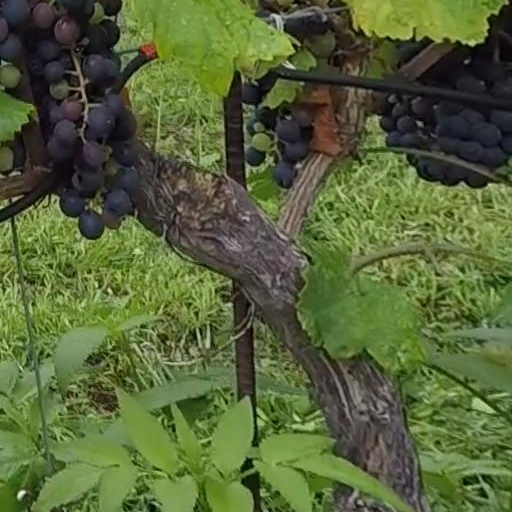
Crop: grape